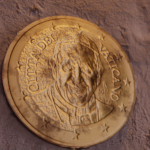
Coin value: 10cents
Country: va
Edition: 2016